British Bangladeshis

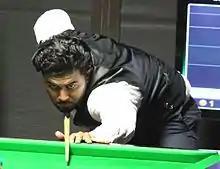
Hammad Miah is a professional snooker player of Bangladeshi origin.

Bangladeshi weddings are celebrated with a combination of Bengali and Muslim traditions, and play a large part in developing and maintaining social ties. Many marriages are between the British diaspora ("Londonis") and the native-born Bangladeshis. Sometimes men will go to Bangladesh to get married, however recently more women are marrying in Bangladesh. Second or third generation Bangladeshis are more likely to get married in the UK within the British culture. However this exposure has created a division between preferences for arranged marriages or for love marriages. Tradition holds that the bride's family must buy the bridegroom's family a set of new furniture to be housed in the family home, with all original furniture given away or discarded. The average Bangladeshi outlay for a wedding is £30–60,000 for a single wedding, including decorations, venue, food, clothing and limousines, all areas in which there is competition between families.